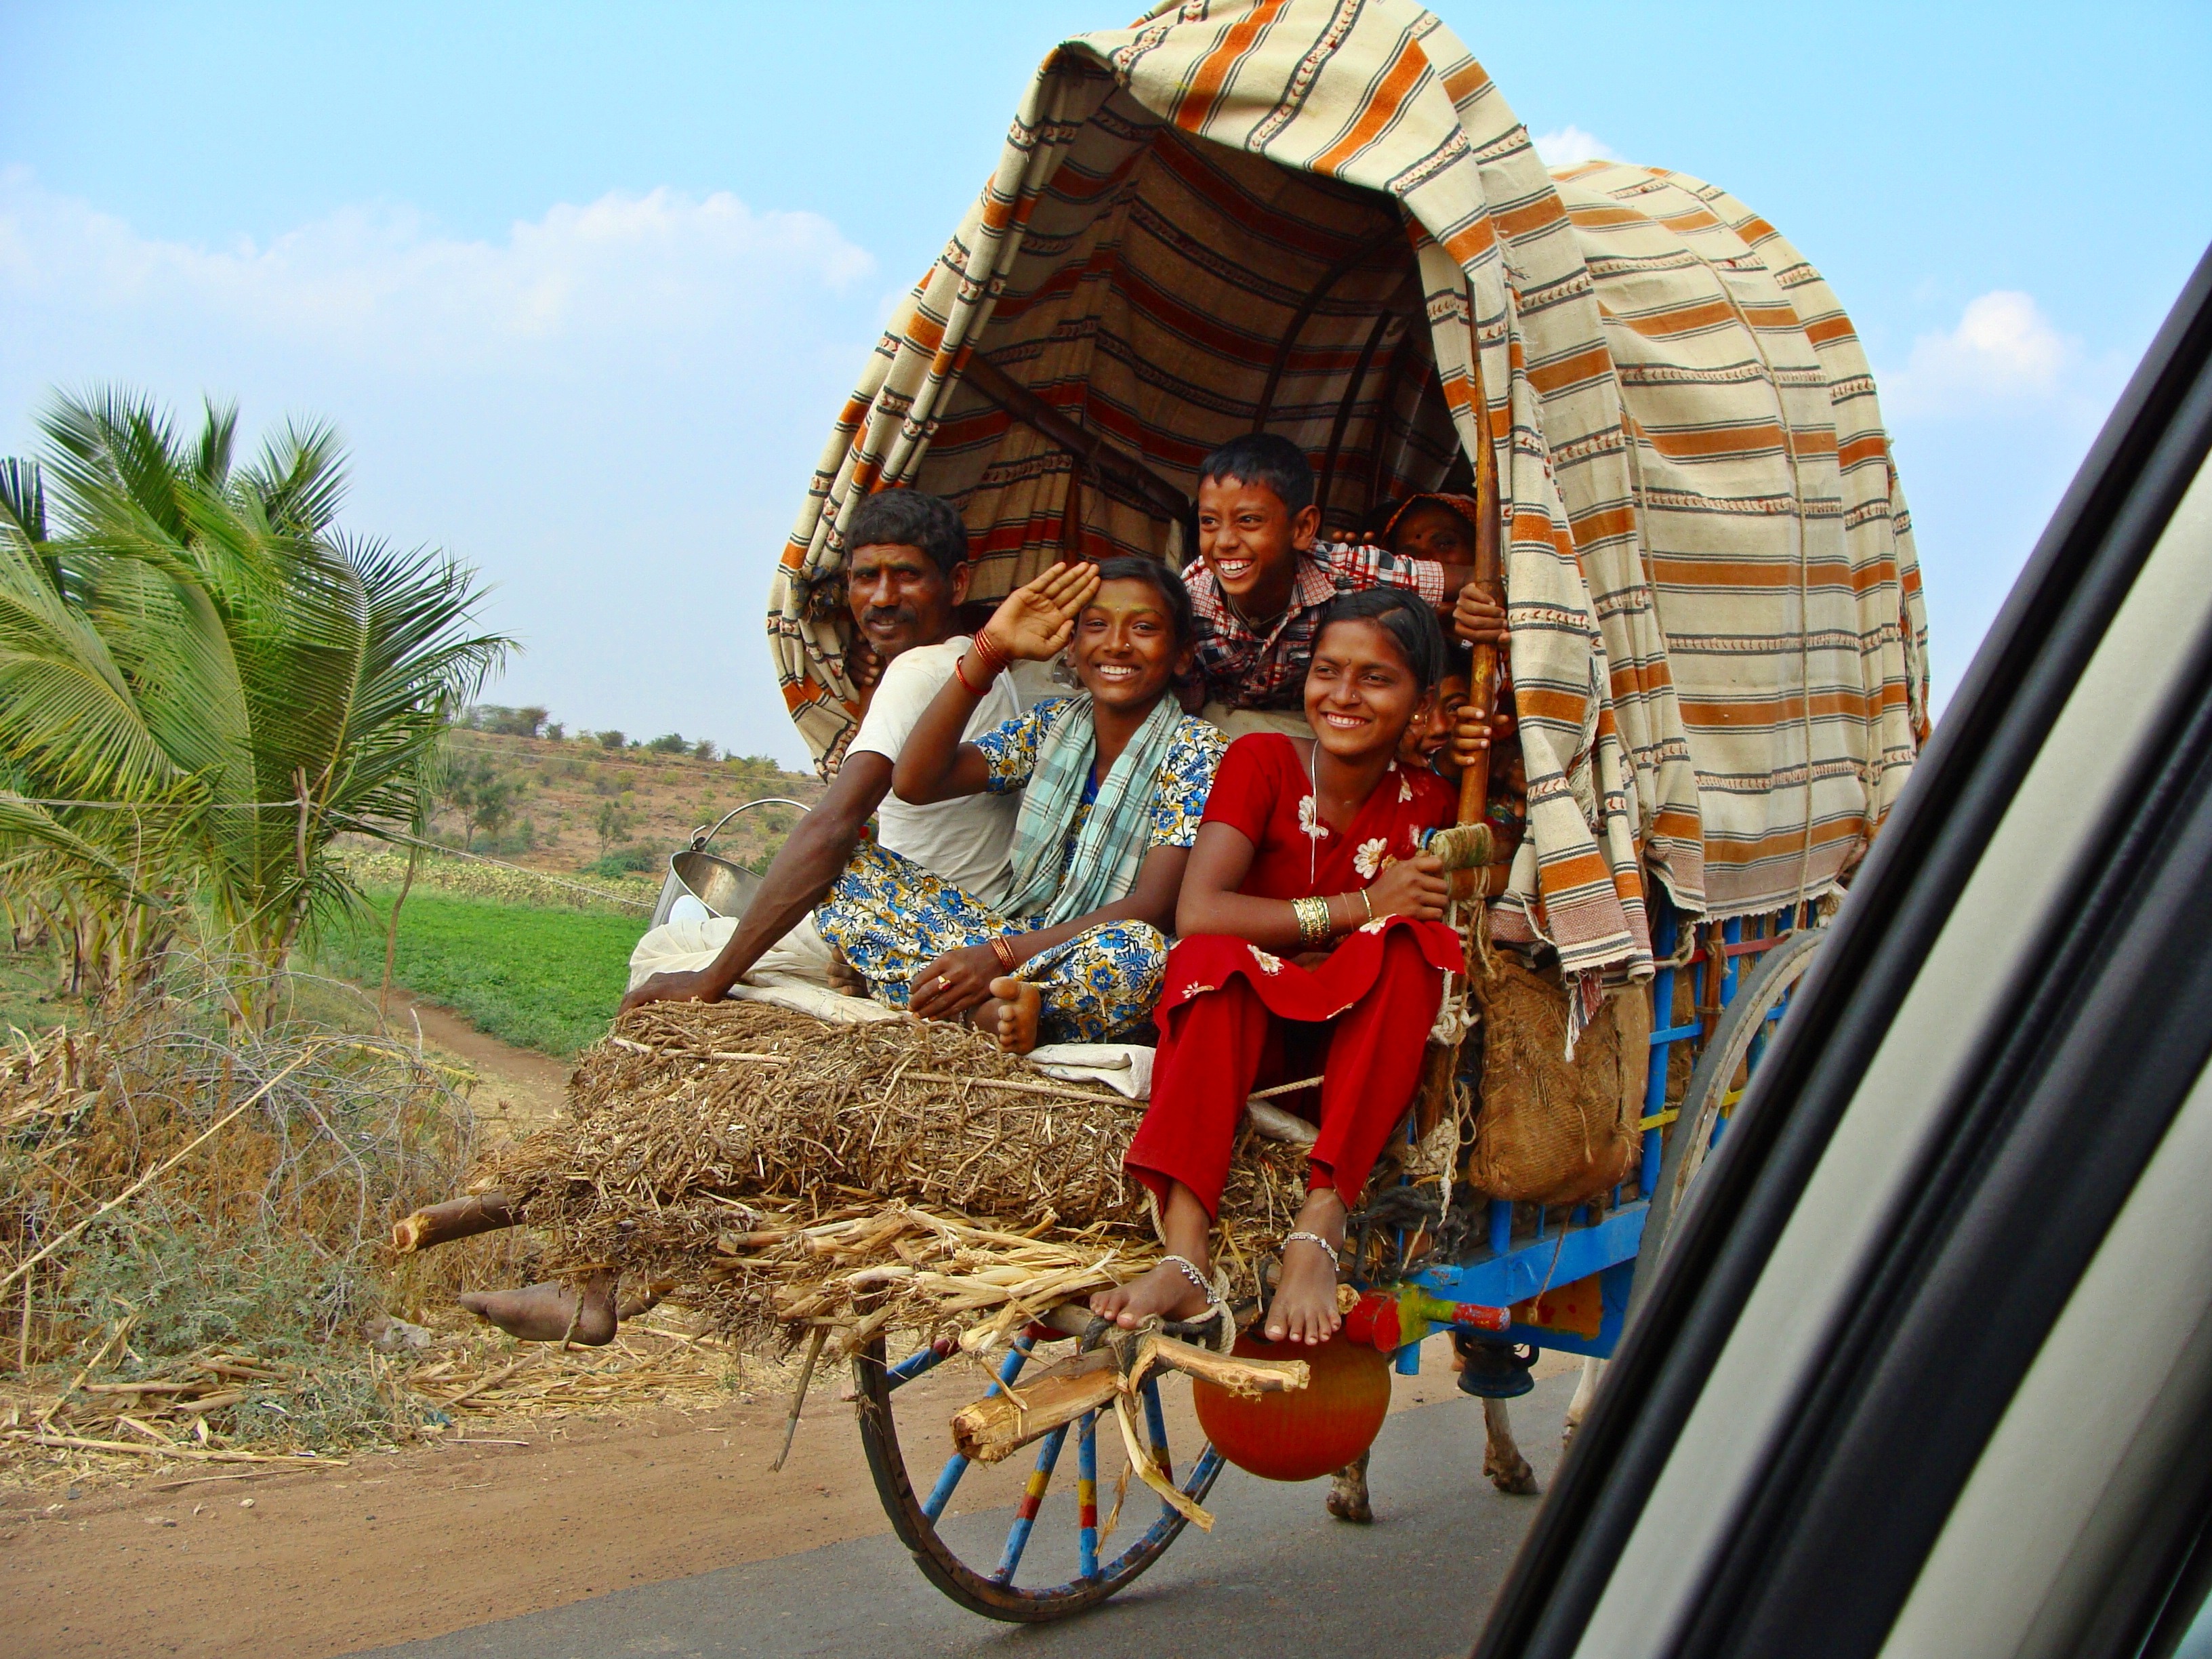
road, cart, travel, rural, vehicle, india, karnataka, bullock cart, aihole